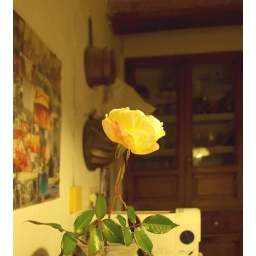
...on a shelf in my messy kitchen